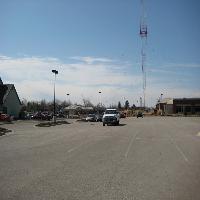
Weather: sun or clear